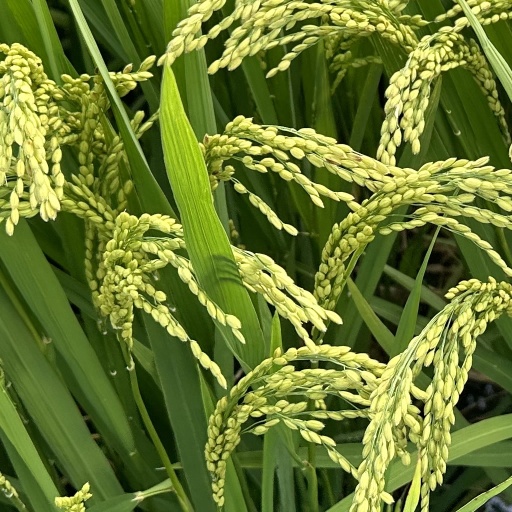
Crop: rice